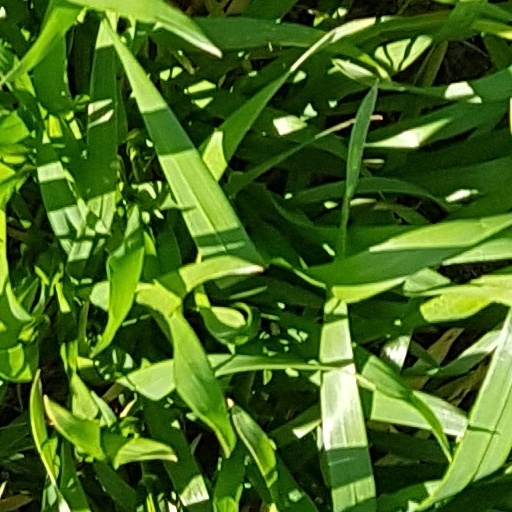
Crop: wheat